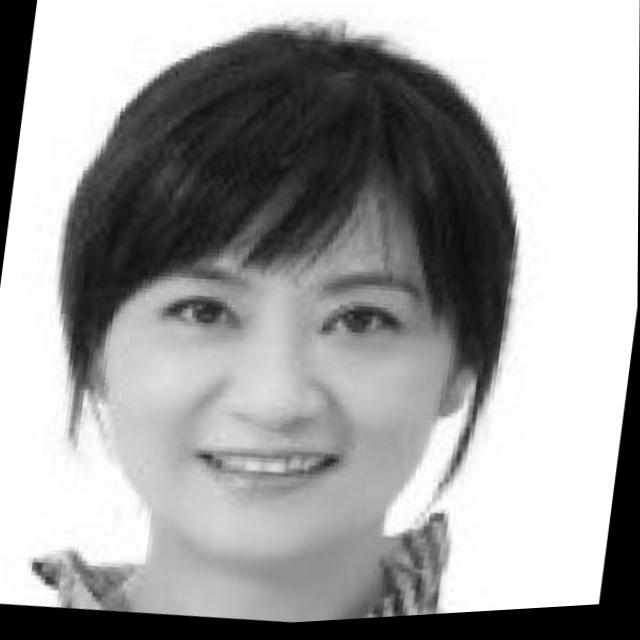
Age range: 21-44